Burkal

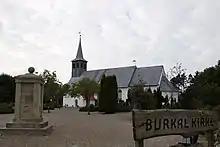
Burkal Church

Burkal is a small village in the Aabenraa Municipality, Southern Jutland, Denmark.